Acorn Computers

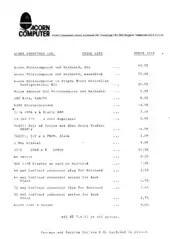
March 1979 price list

The company's Acorn Electron, released in 1983, and the later Acorn Archimedes, were highly popular in Britain, while Acorn's computer dominated the educational computer market during the 1980s. The company also designed the ARM architecture and the operating system for it. The architecture part of the business was spun-off as Advanced RISC Machines under a joint venture with Apple and VLSI in 1990, now known as Arm Holdings, which is dominant in the mobile phone and personal digital assistant (PDA) microprocessor market today.